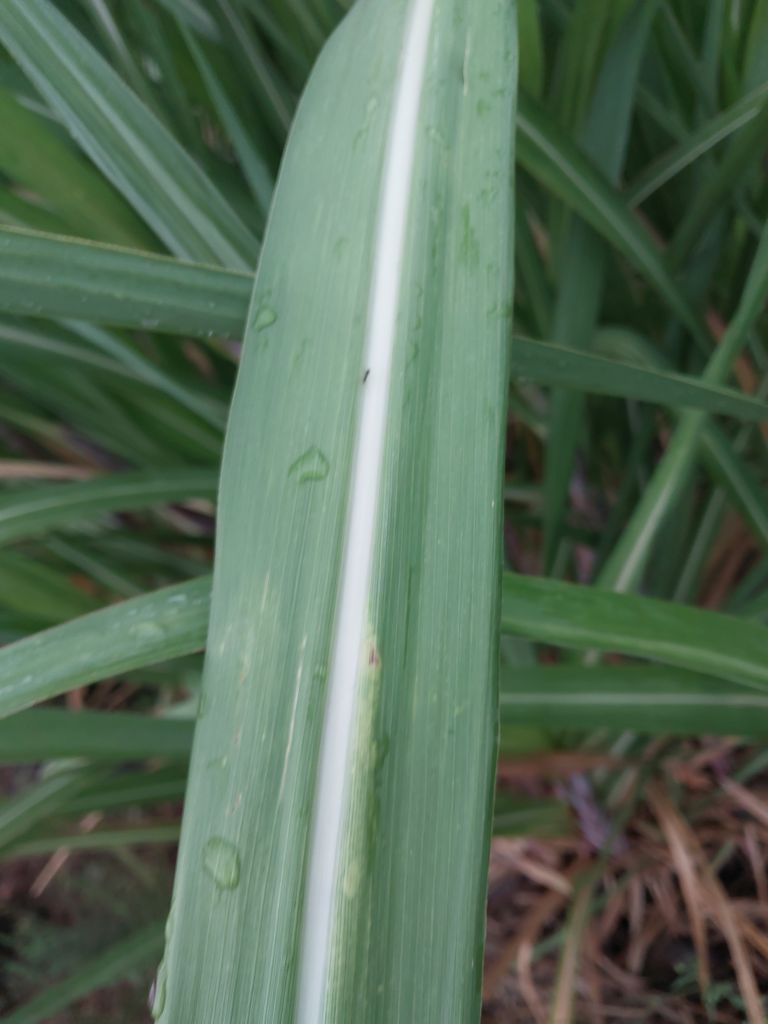
Label: Healthy